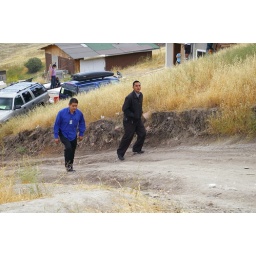
Site 14 outside Tecate Mexico building a house by the TKA students.